Under Cover of Night

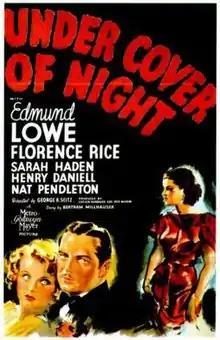
Theatrical release poster

Under Cover of Night is a 1937 American mystery action film directed by George B. Seitz, written by Bertram Millhauser, and starring Edmund Lowe, Florence Rice, Nat Pendleton, Henry Daniell, Sara Haden and Dean Jagger. It was released on January 8, 1937, by Metro-Goldwyn-Mayer.